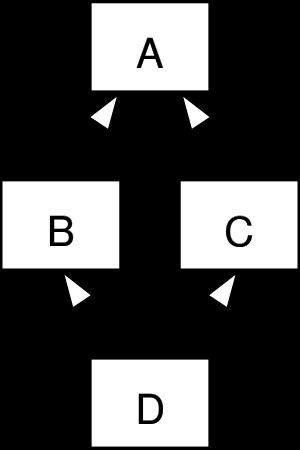
En informatique, le problème du diamant arrive principalement en programmation orientée objet, lorsque le langage permet l'héritage multiple. Si une classe D hérite de deux classes B et C, elles-mêmes filles d'une même classe A, se pose un problème de conflit lorsque des fonctions ou des champs des classes B et C portent le même nom. Le nom de ce problème provient de la forme du schéma d'héritage des classes A, B, C et D dans ce cas.